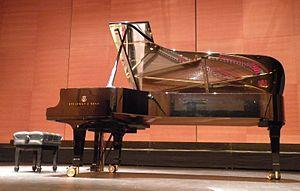
Salle Leipzig, un piano dans l'attente de Piotr Anderszewski.